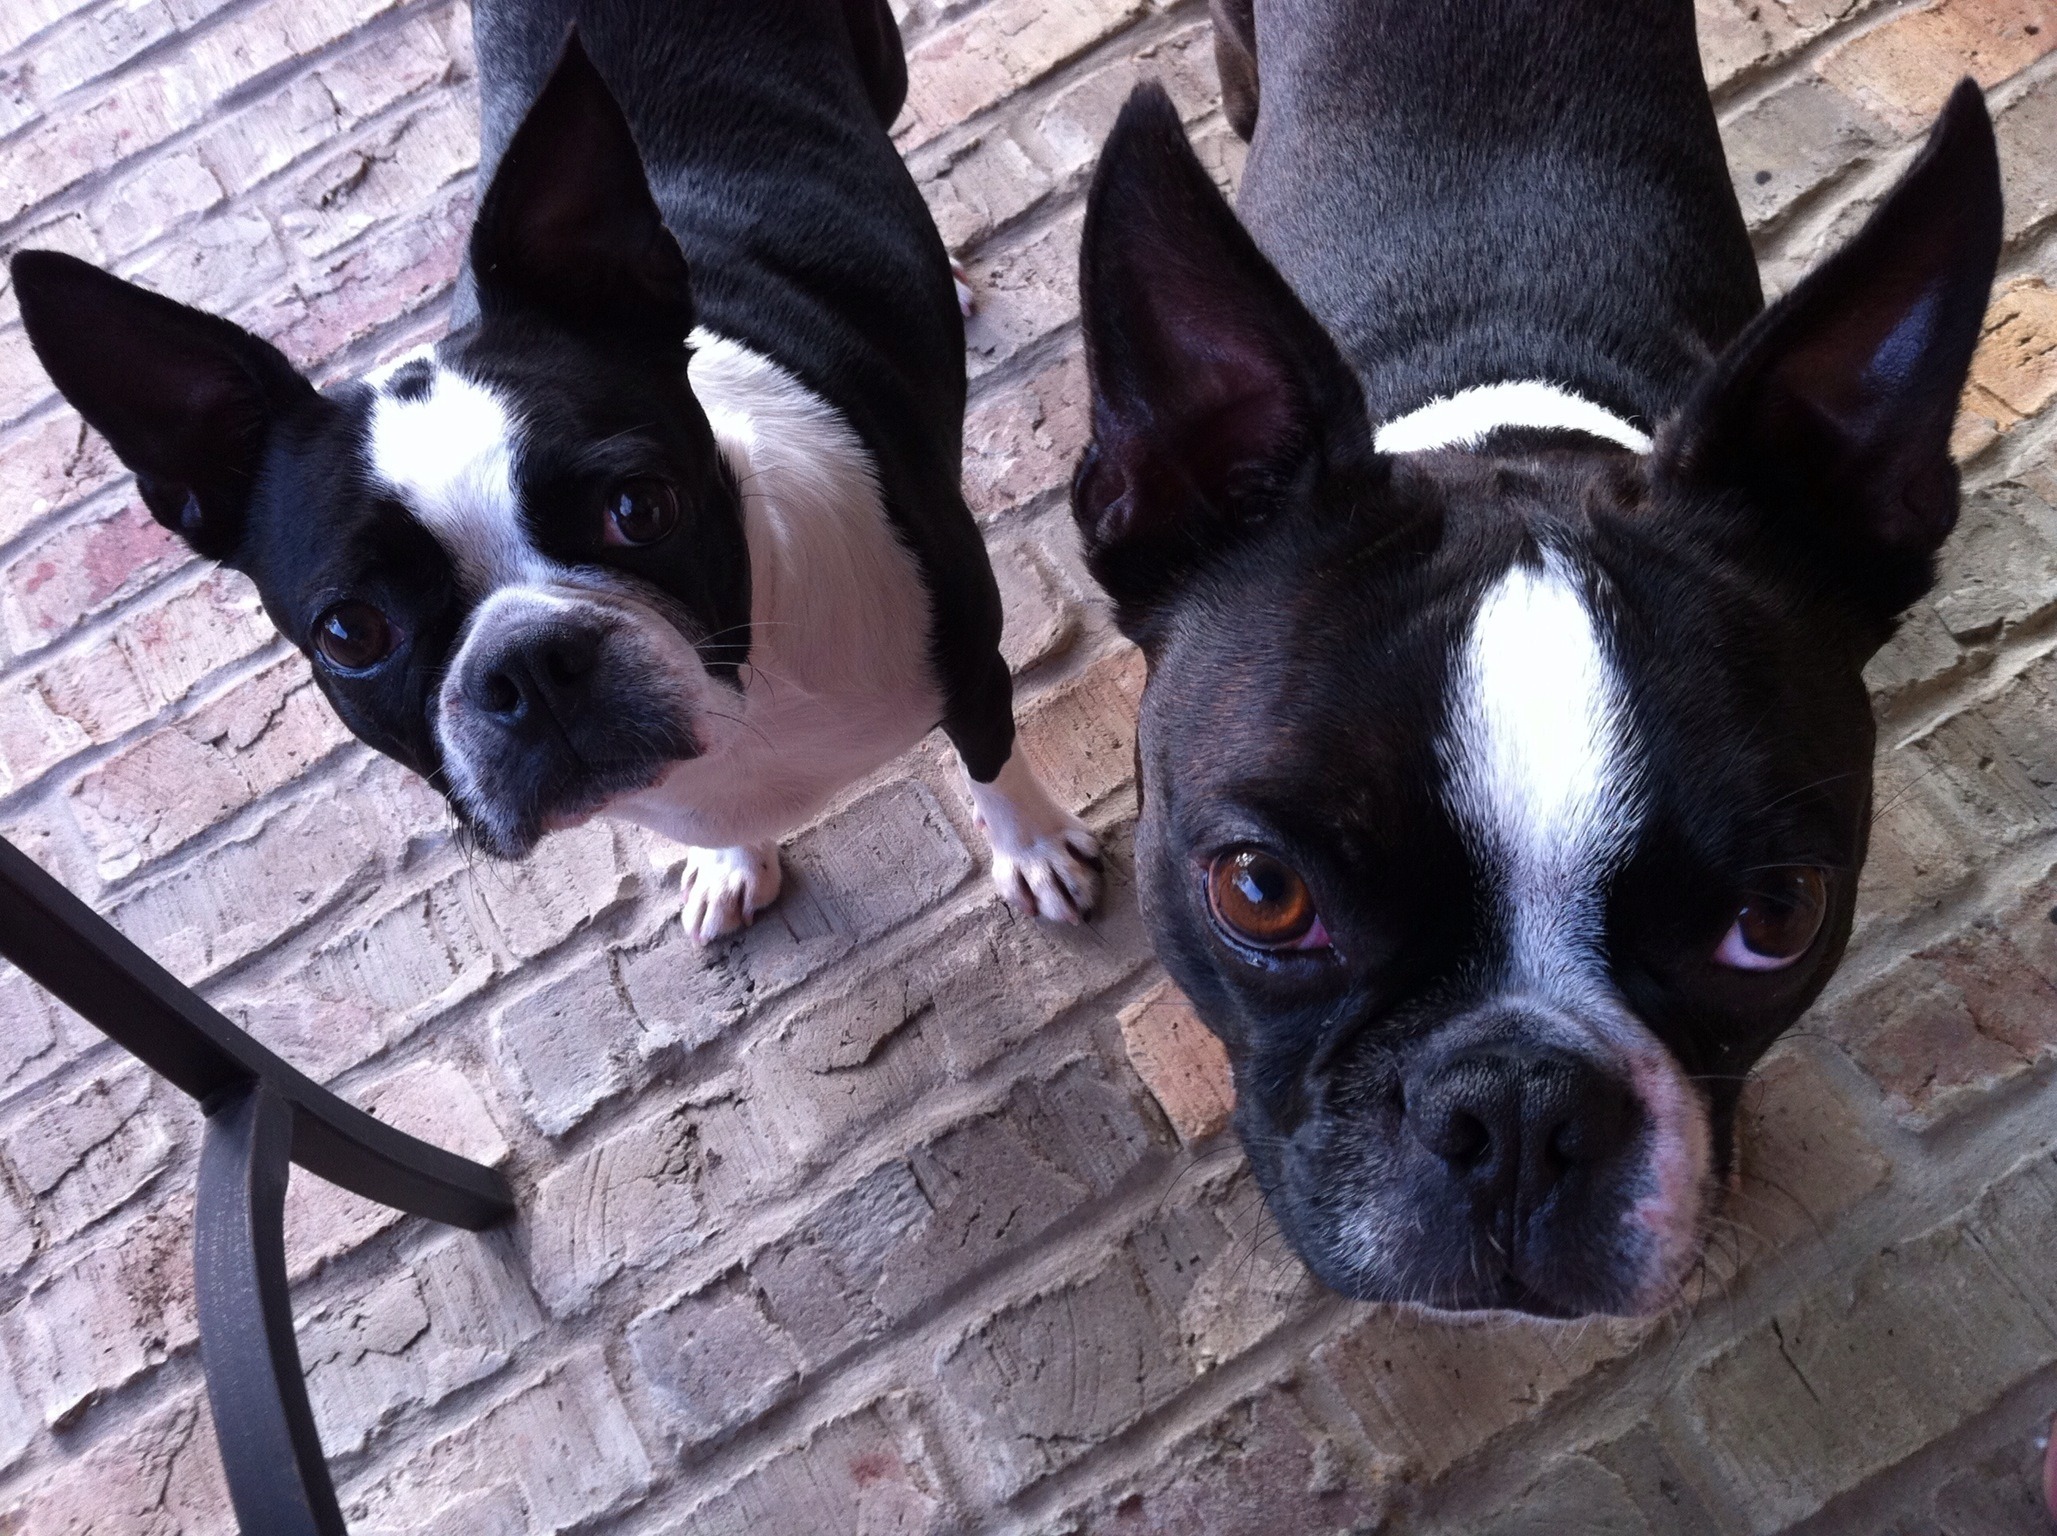
outdoor, puppy, dog, animal, canine, pet, fur, mammal, bulldog, dogs, head, vertebrate, domestic, french bulldog, dog breed, domestic animals, pup, doggy, boston terrier, dog like mammal, carnivoran, toy bulldog, terriers